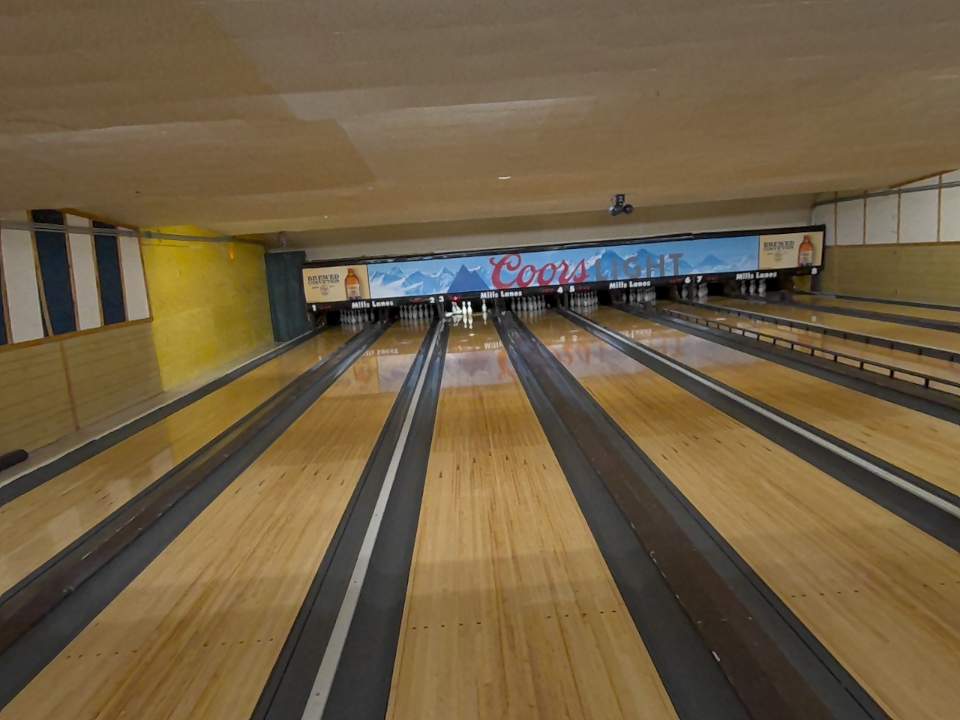
Object: bowling_ball